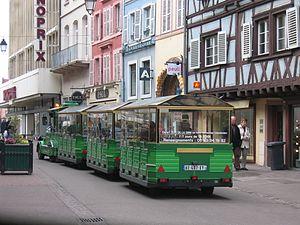
Le petit train touristique vert